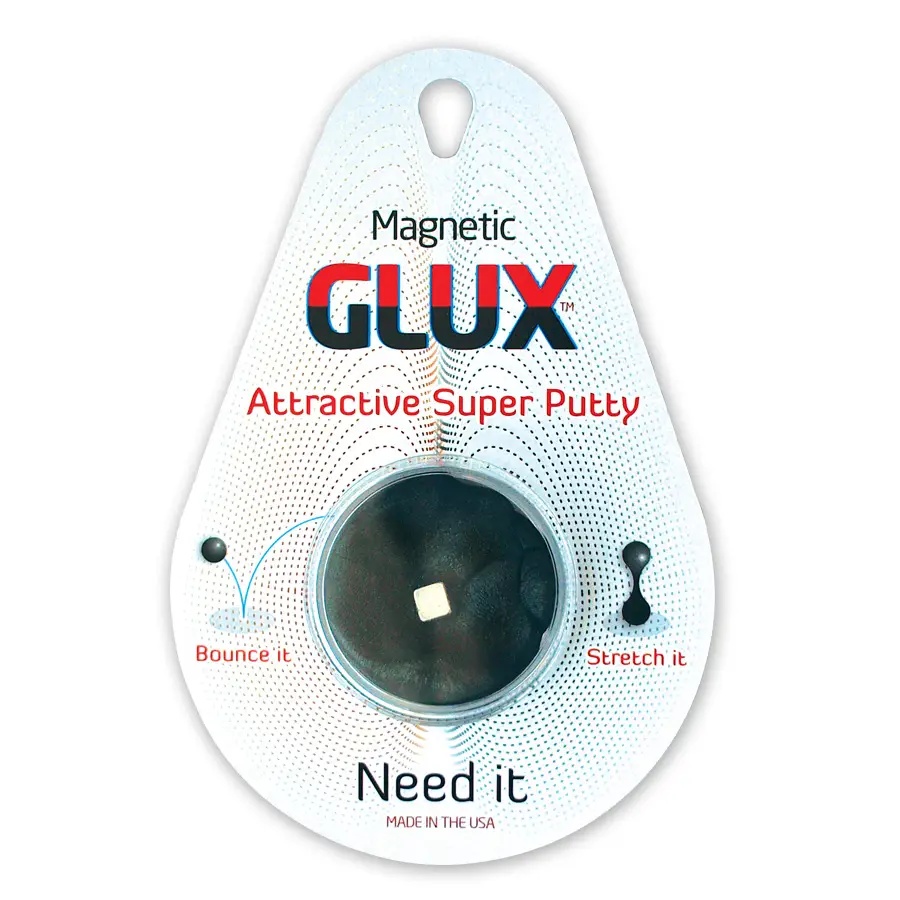
Glux: Magnetic
Brand: Copernicus
Magnetic GLUX. Putty with attractive properties! Infused with millions of magnetic particles this putty will follow a magnet around. Includes a very powerful magnet to charge and demonstrate this putty's unique powers. For Ages 14+ 4x6" Made in the USA
Category: Toys & Games > Toys > Art & Drawing Toys > Play Dough & Putty > Magnetic Putty